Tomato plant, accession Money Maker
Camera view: bottom (45 deg); turntable rotation: 210 degrees
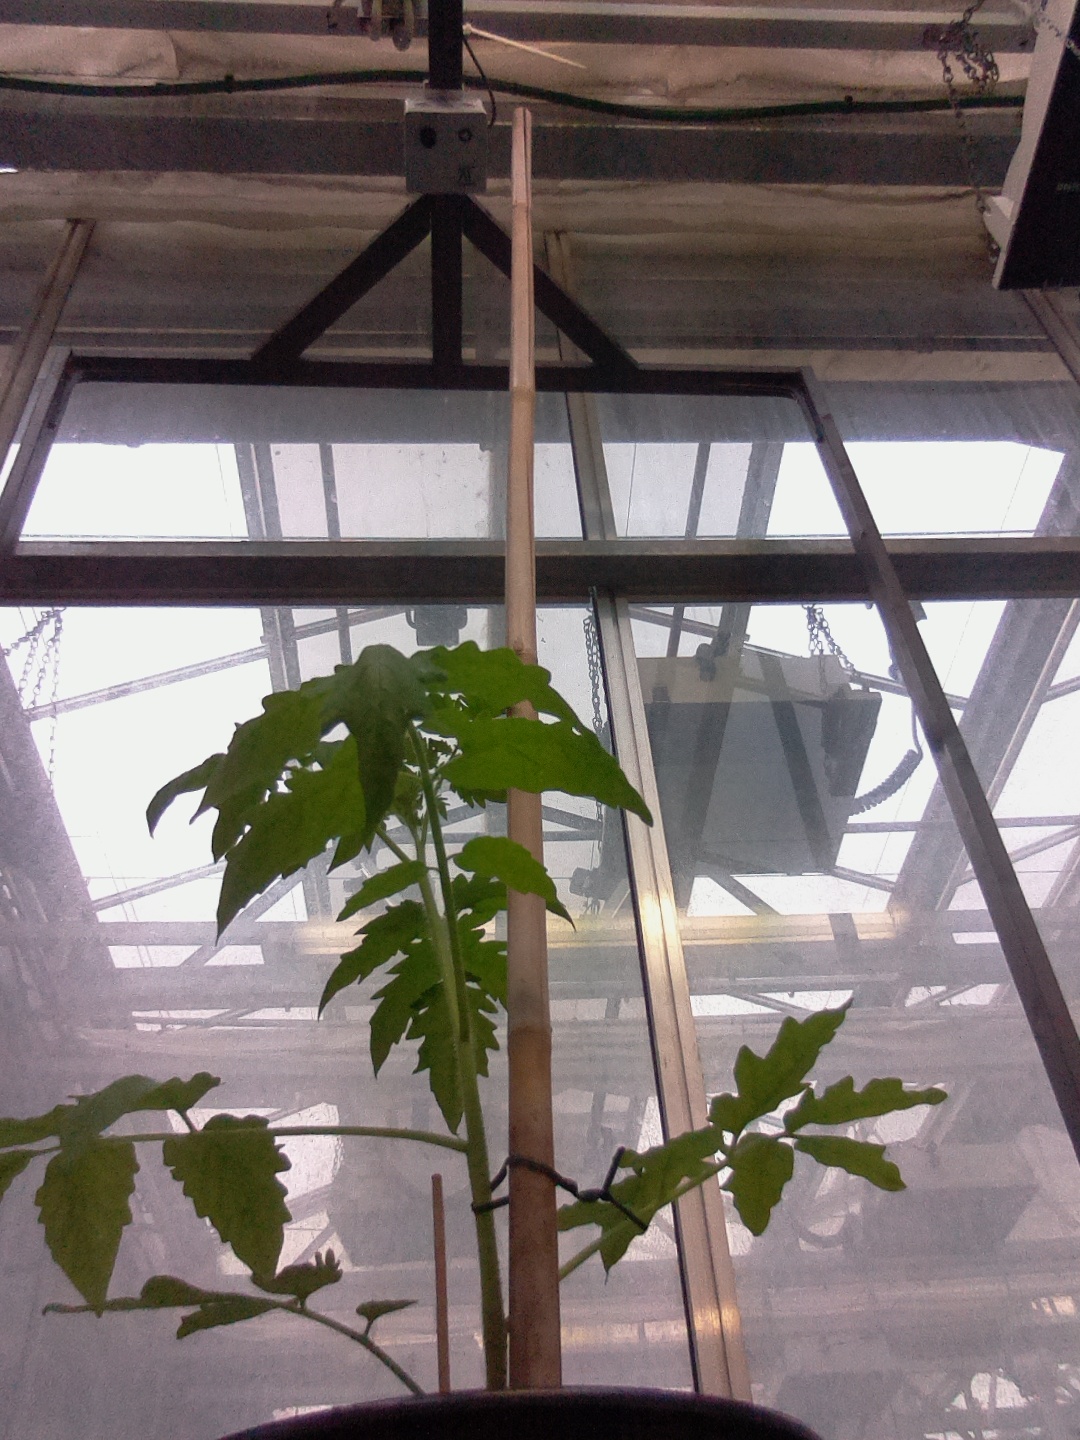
BBCH growth stage 13: 6 of true leaves visible